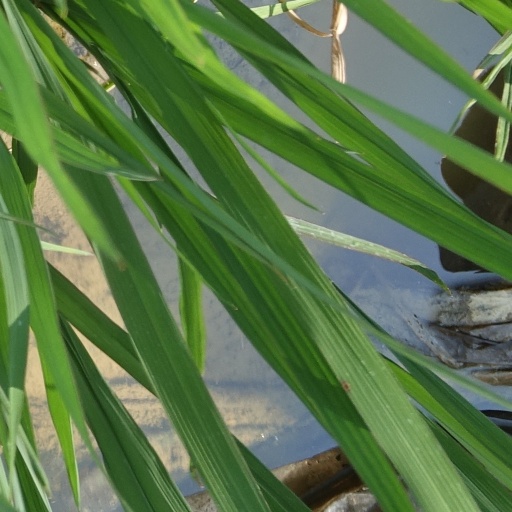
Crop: rice